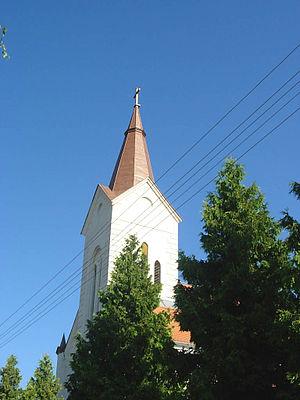
Kruščica est un village de Serbie situé dans la province autonome de Voïvodine. Il fait partie de la municipalité de Bela Crkva dans le district du Banat méridional. Au recensement de 2011, il comptait 861 habitants.